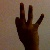
The image shows a hand gesture representing the number 9 in Indian Sign Language.